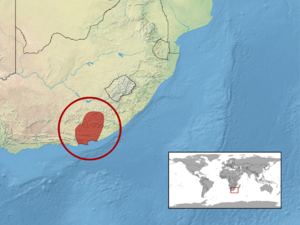
Bradypodion ventrale est une espèce de sauriens de la famille des Chamaeleonidae.